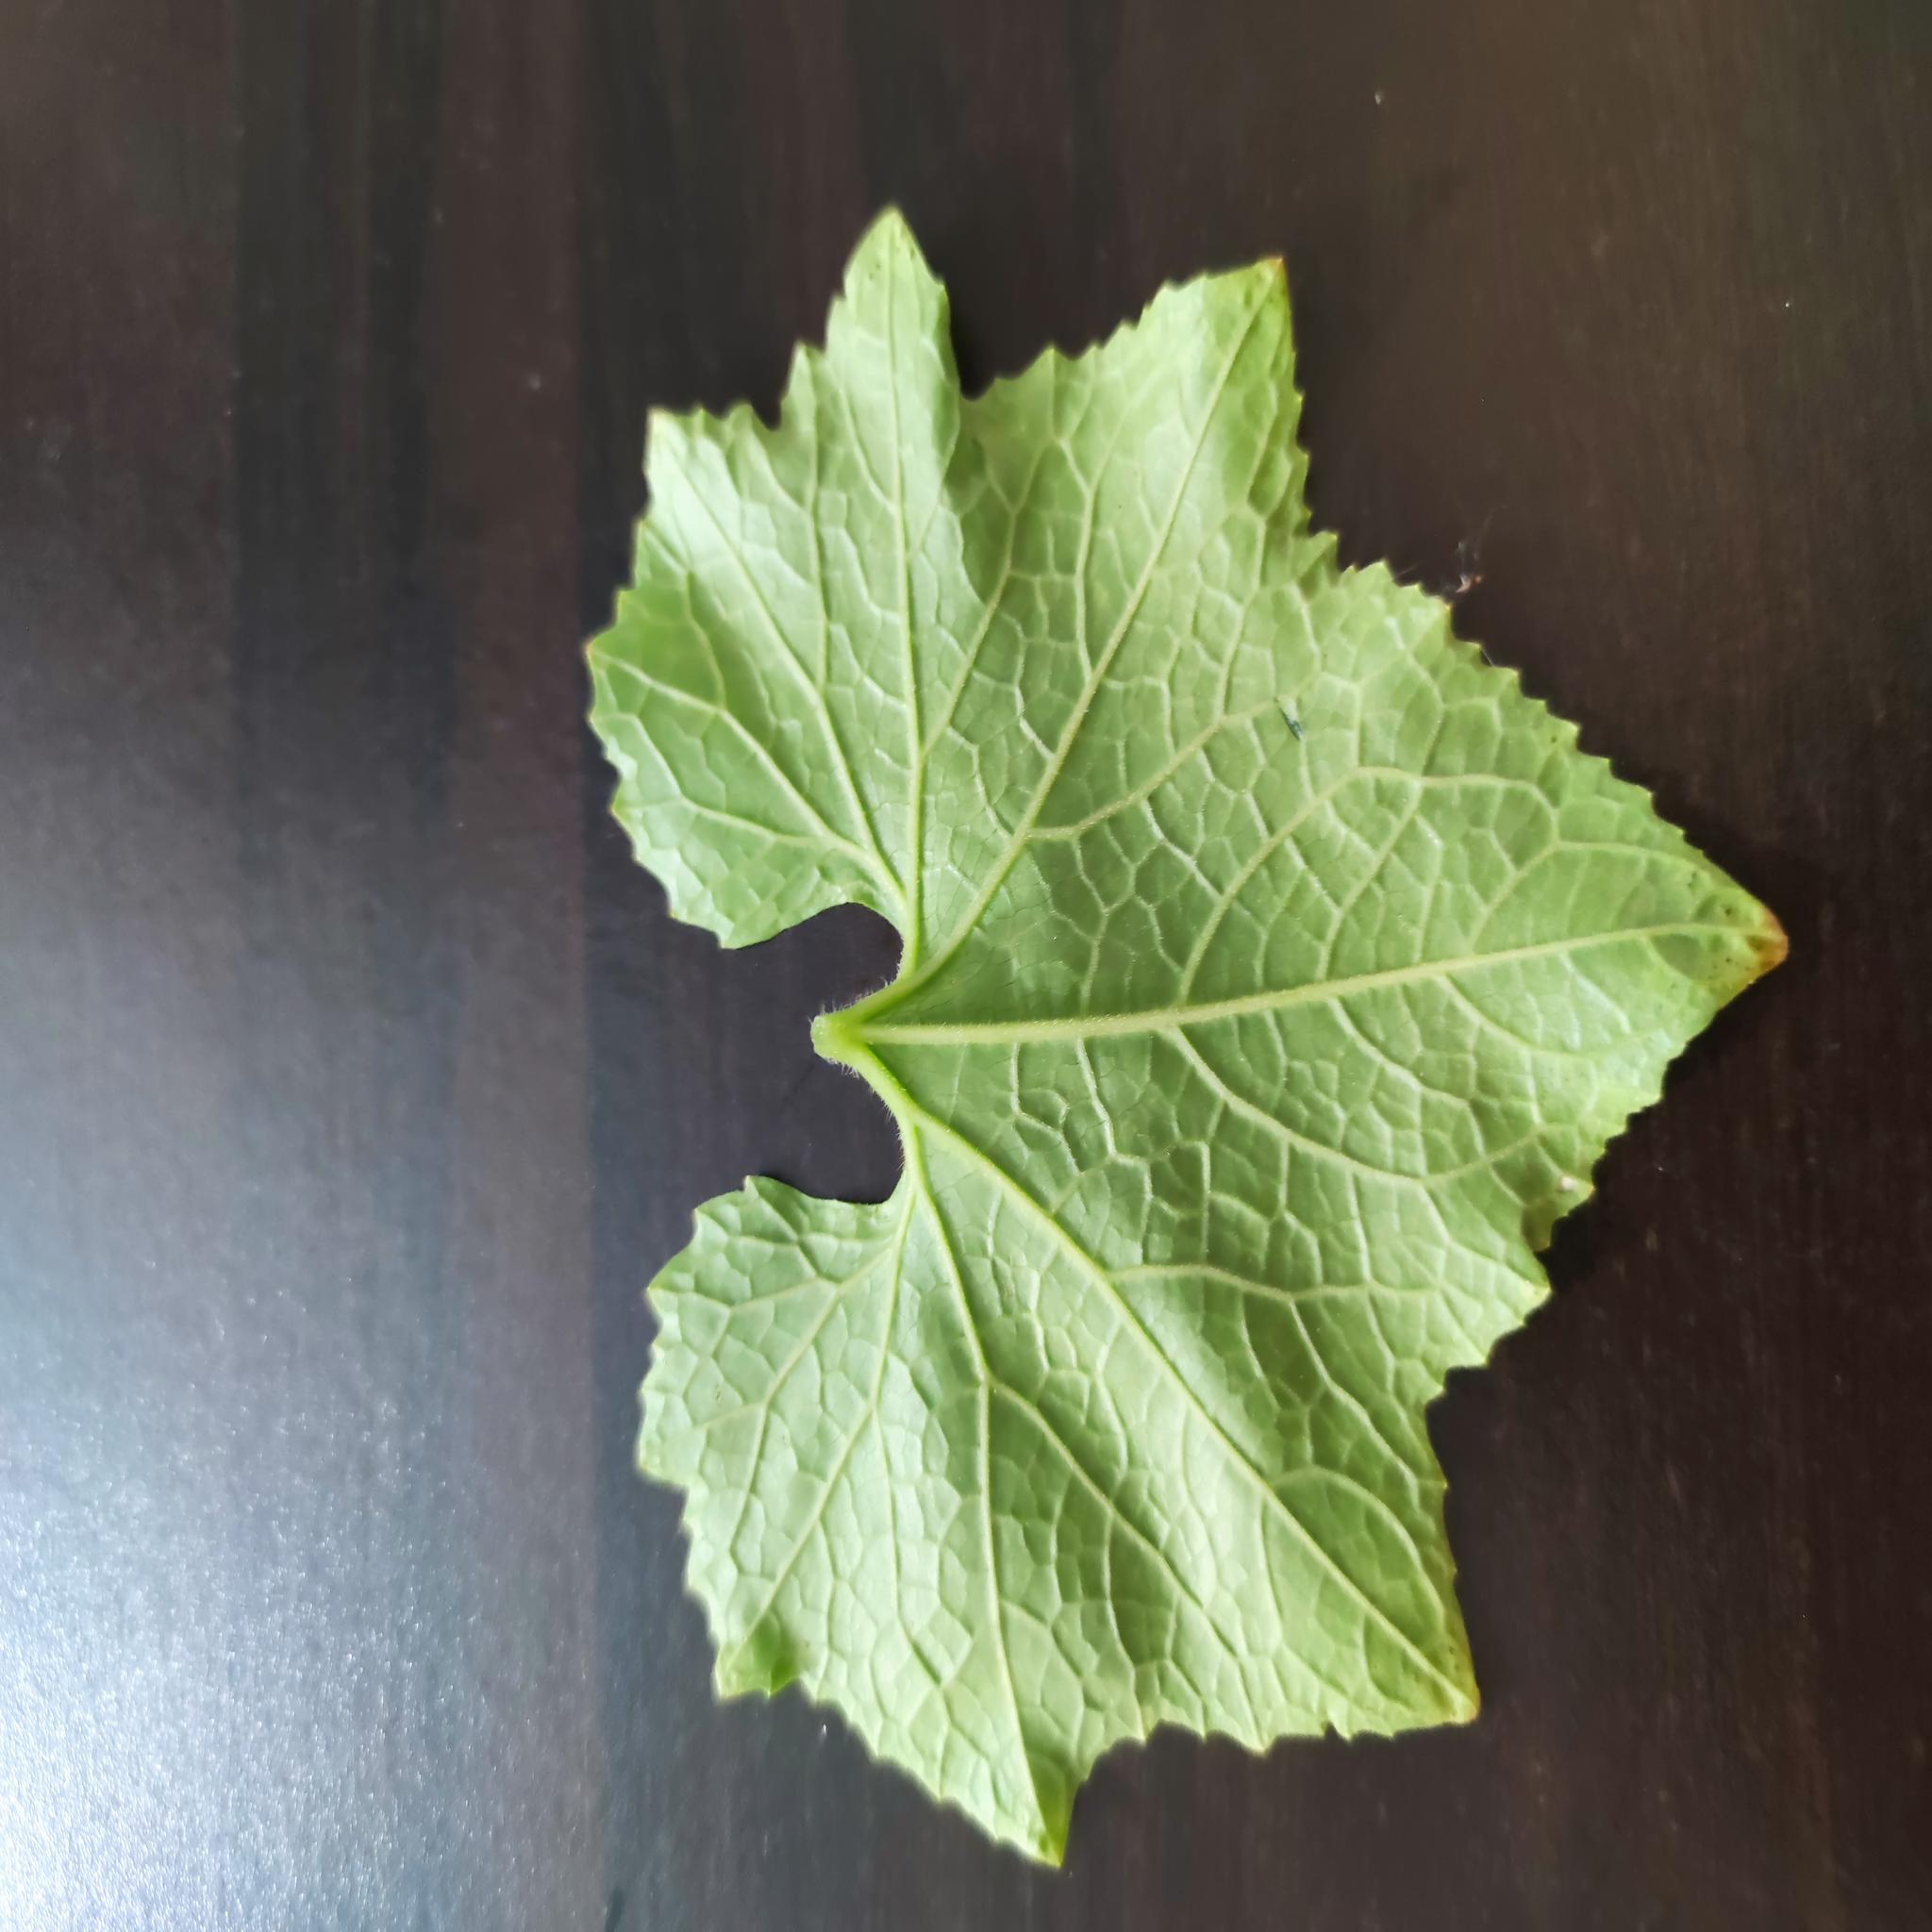
Label: Healthy